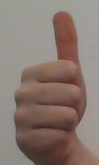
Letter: aleff